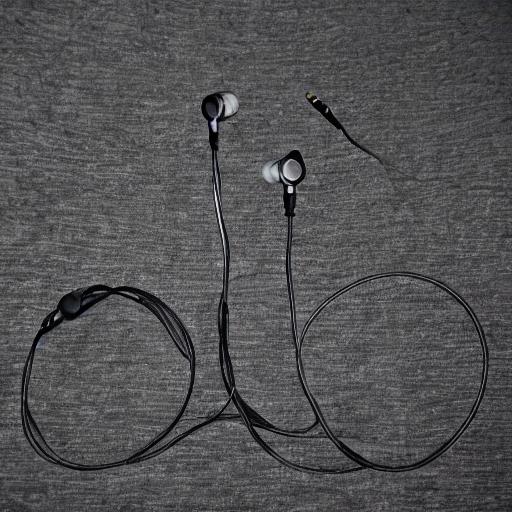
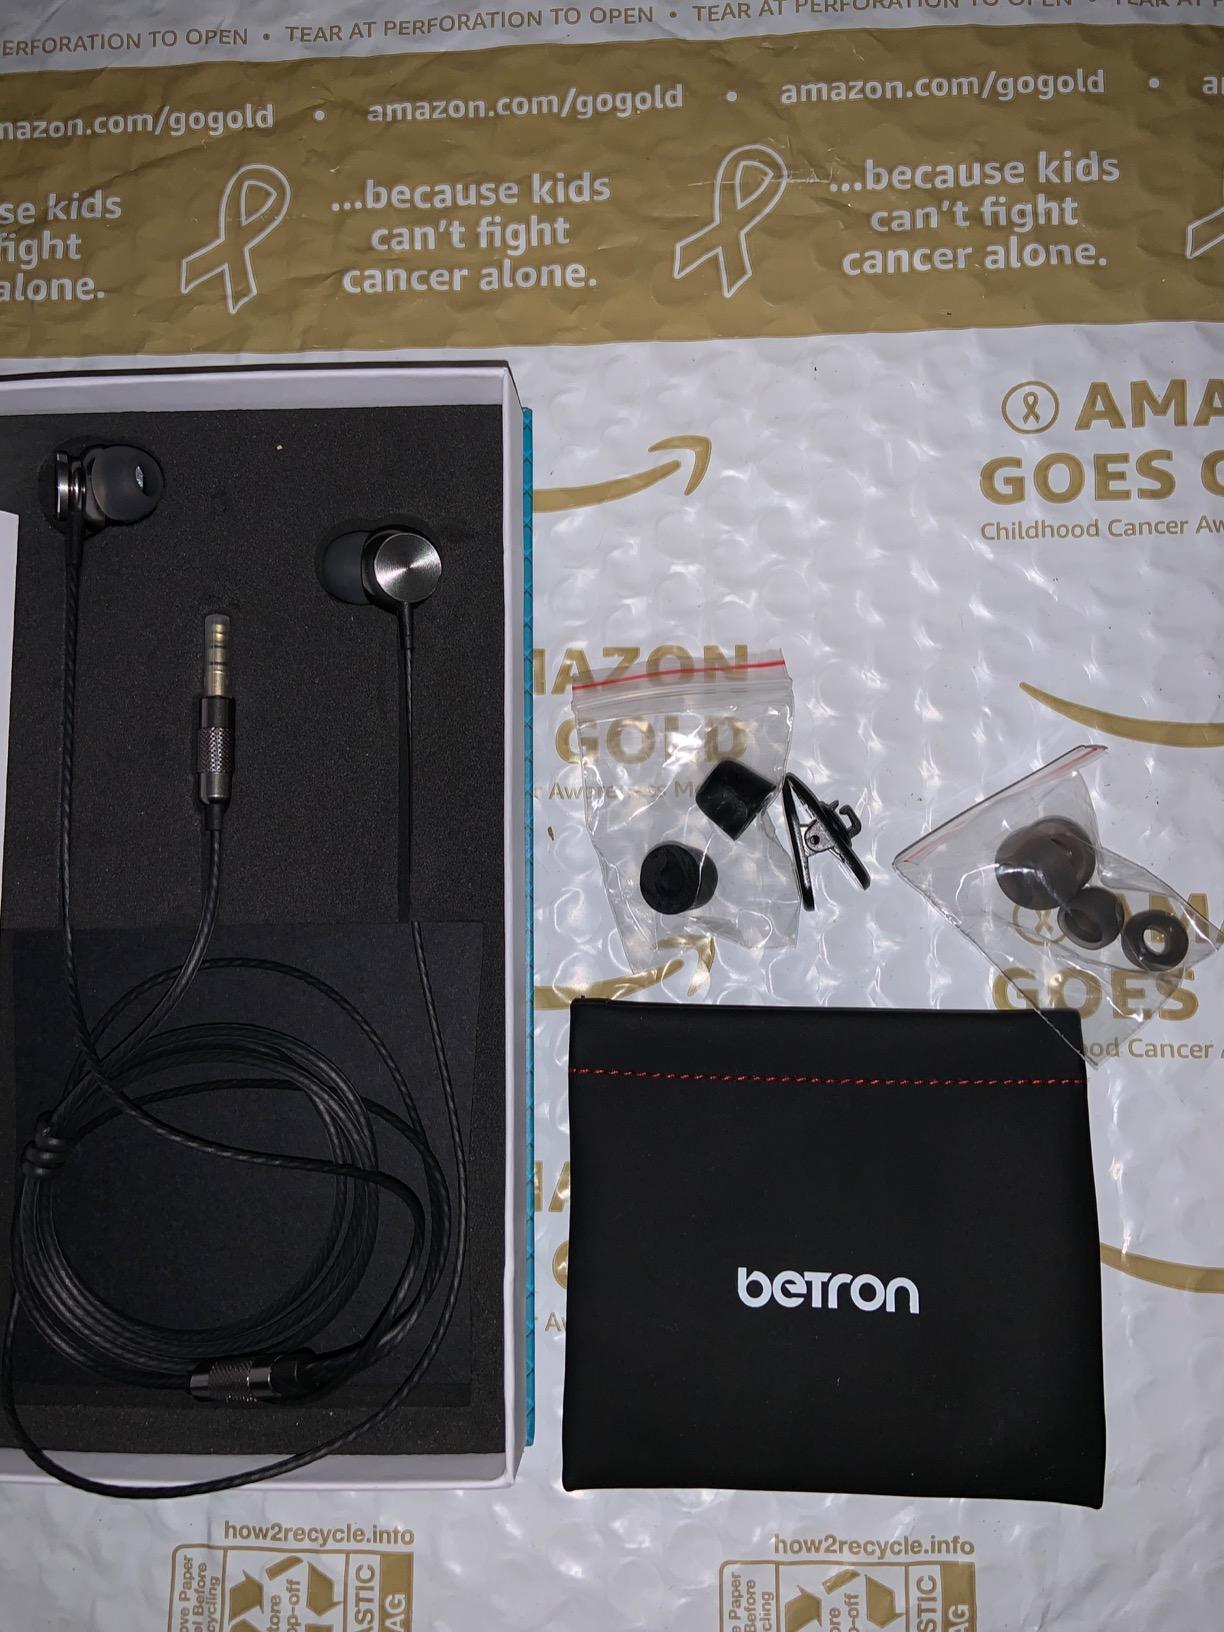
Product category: headphones
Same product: no